Effects of NAFTA on Mexico

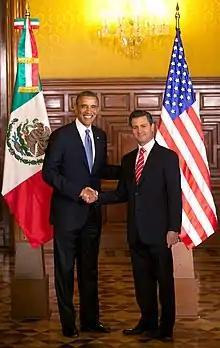
President Obama and President Nieto meet in Mexico. Elite attitudes towards NAFTA differ from lower-class attitudes.

The labor side agreement within NAFTA also affected the ability of workers to organize into unions, which in turn affected the quality of work available for workers. This agreement, along with the rest of NAFTA, made it harder for the Mexican government to neglect following its own labor laws. Furthermore, the passage of NAFTA made it advantageous for established factories and manufacturing plants to move from southern and central Mexico to northern Mexico closer to the border where collective bargaining was harder due to migration and ease of recruitment for low-wage jobs. Overall, unionization amongst the working population has decreased from 22.4 percent in the early 1990s to 13 percent in 2012.